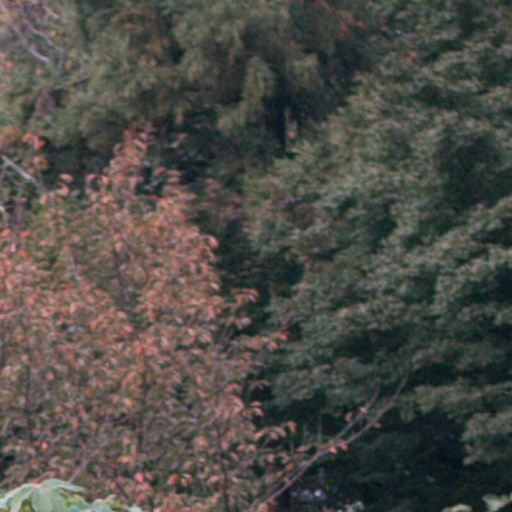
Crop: cassava